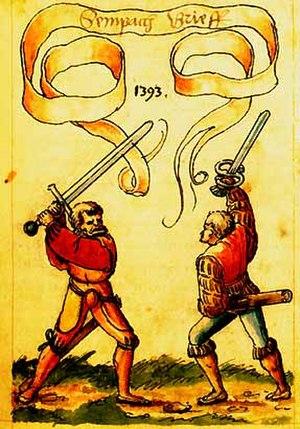
La bataille de Sempach dans la localité éponyme du canton de Lucerne a eu lieu le 9 juillet 1386.